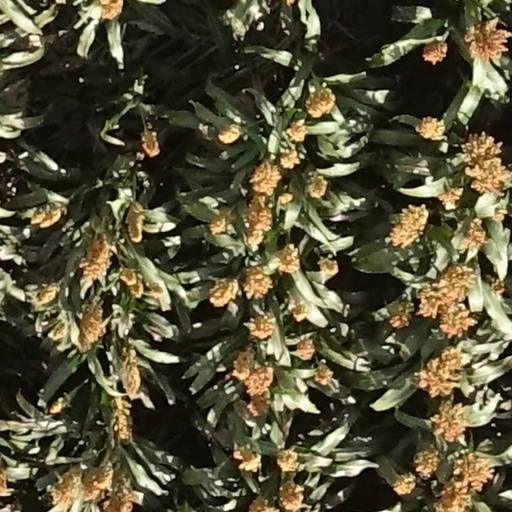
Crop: sorghum